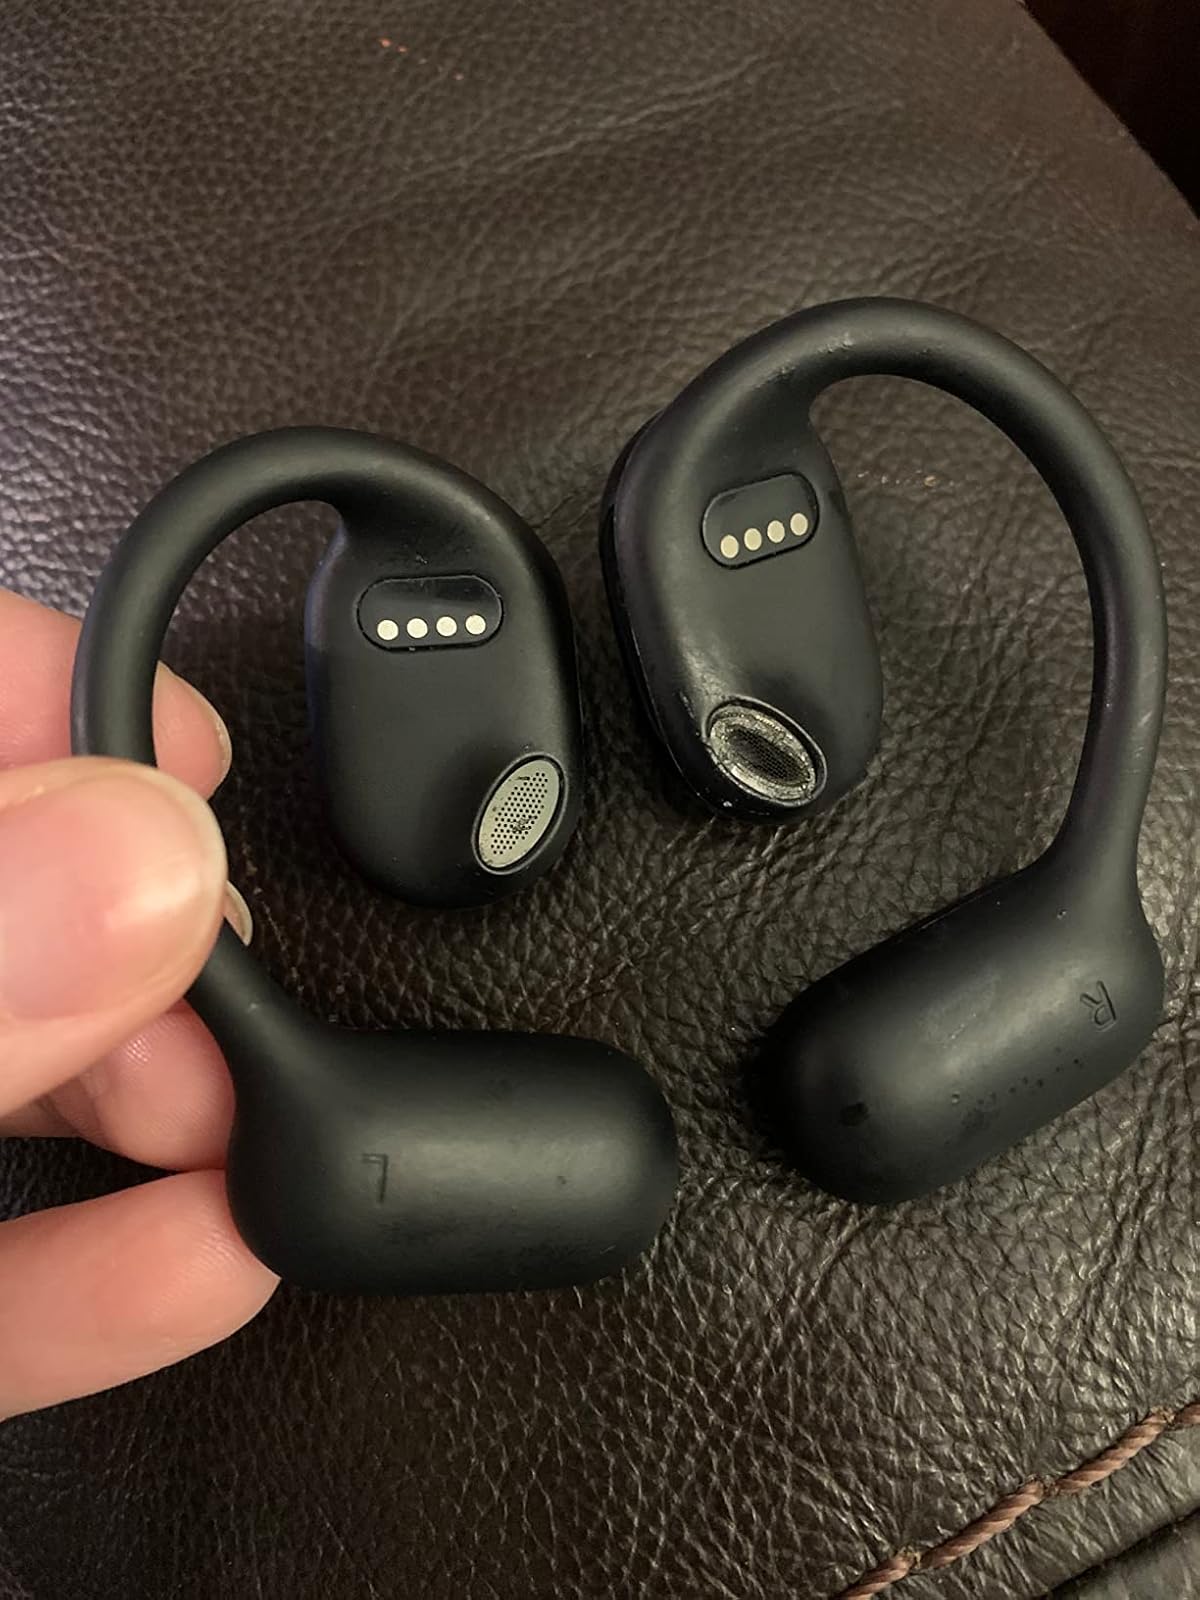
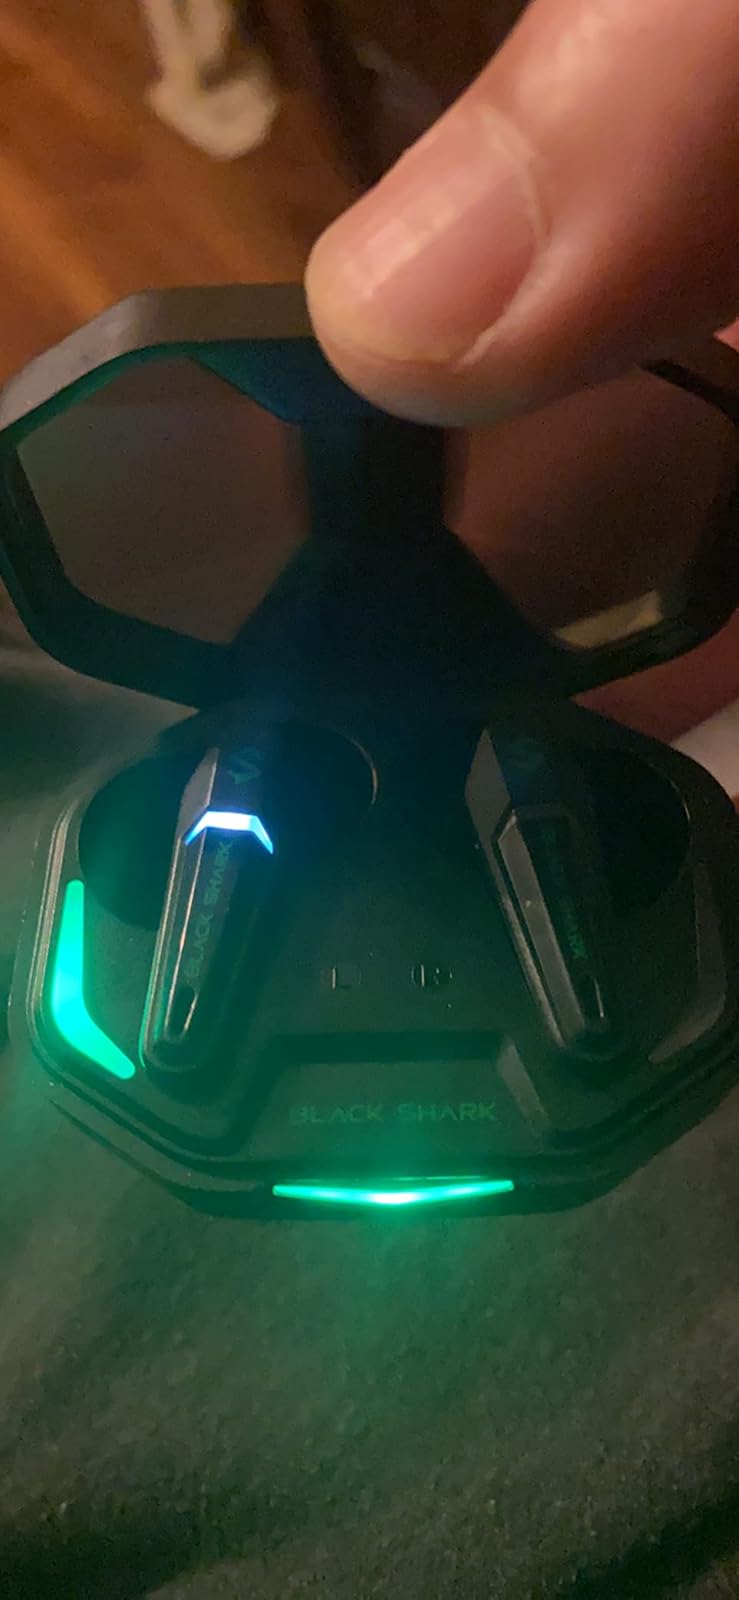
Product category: earbuds
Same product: no